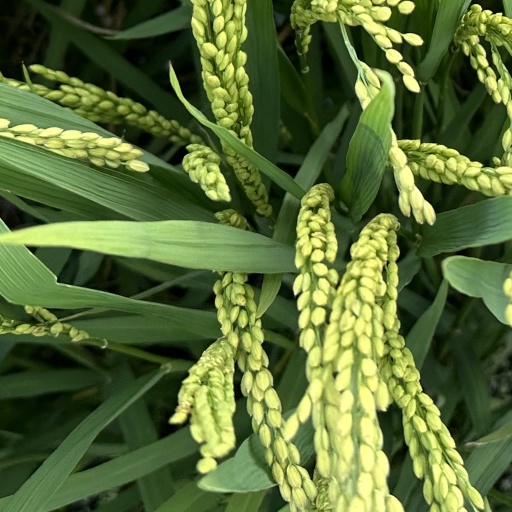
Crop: rice